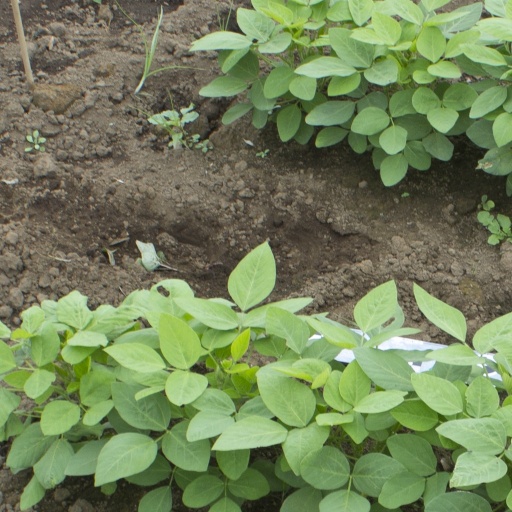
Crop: soybean